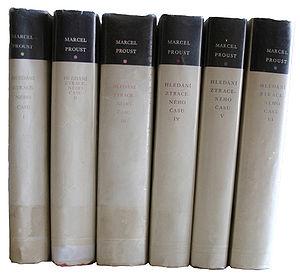
Edition tcheque de Marcel Proust, A la recherche du temps perdu Čeština: České vydání knihy: Marcel Proust, Hledání ztraceného času